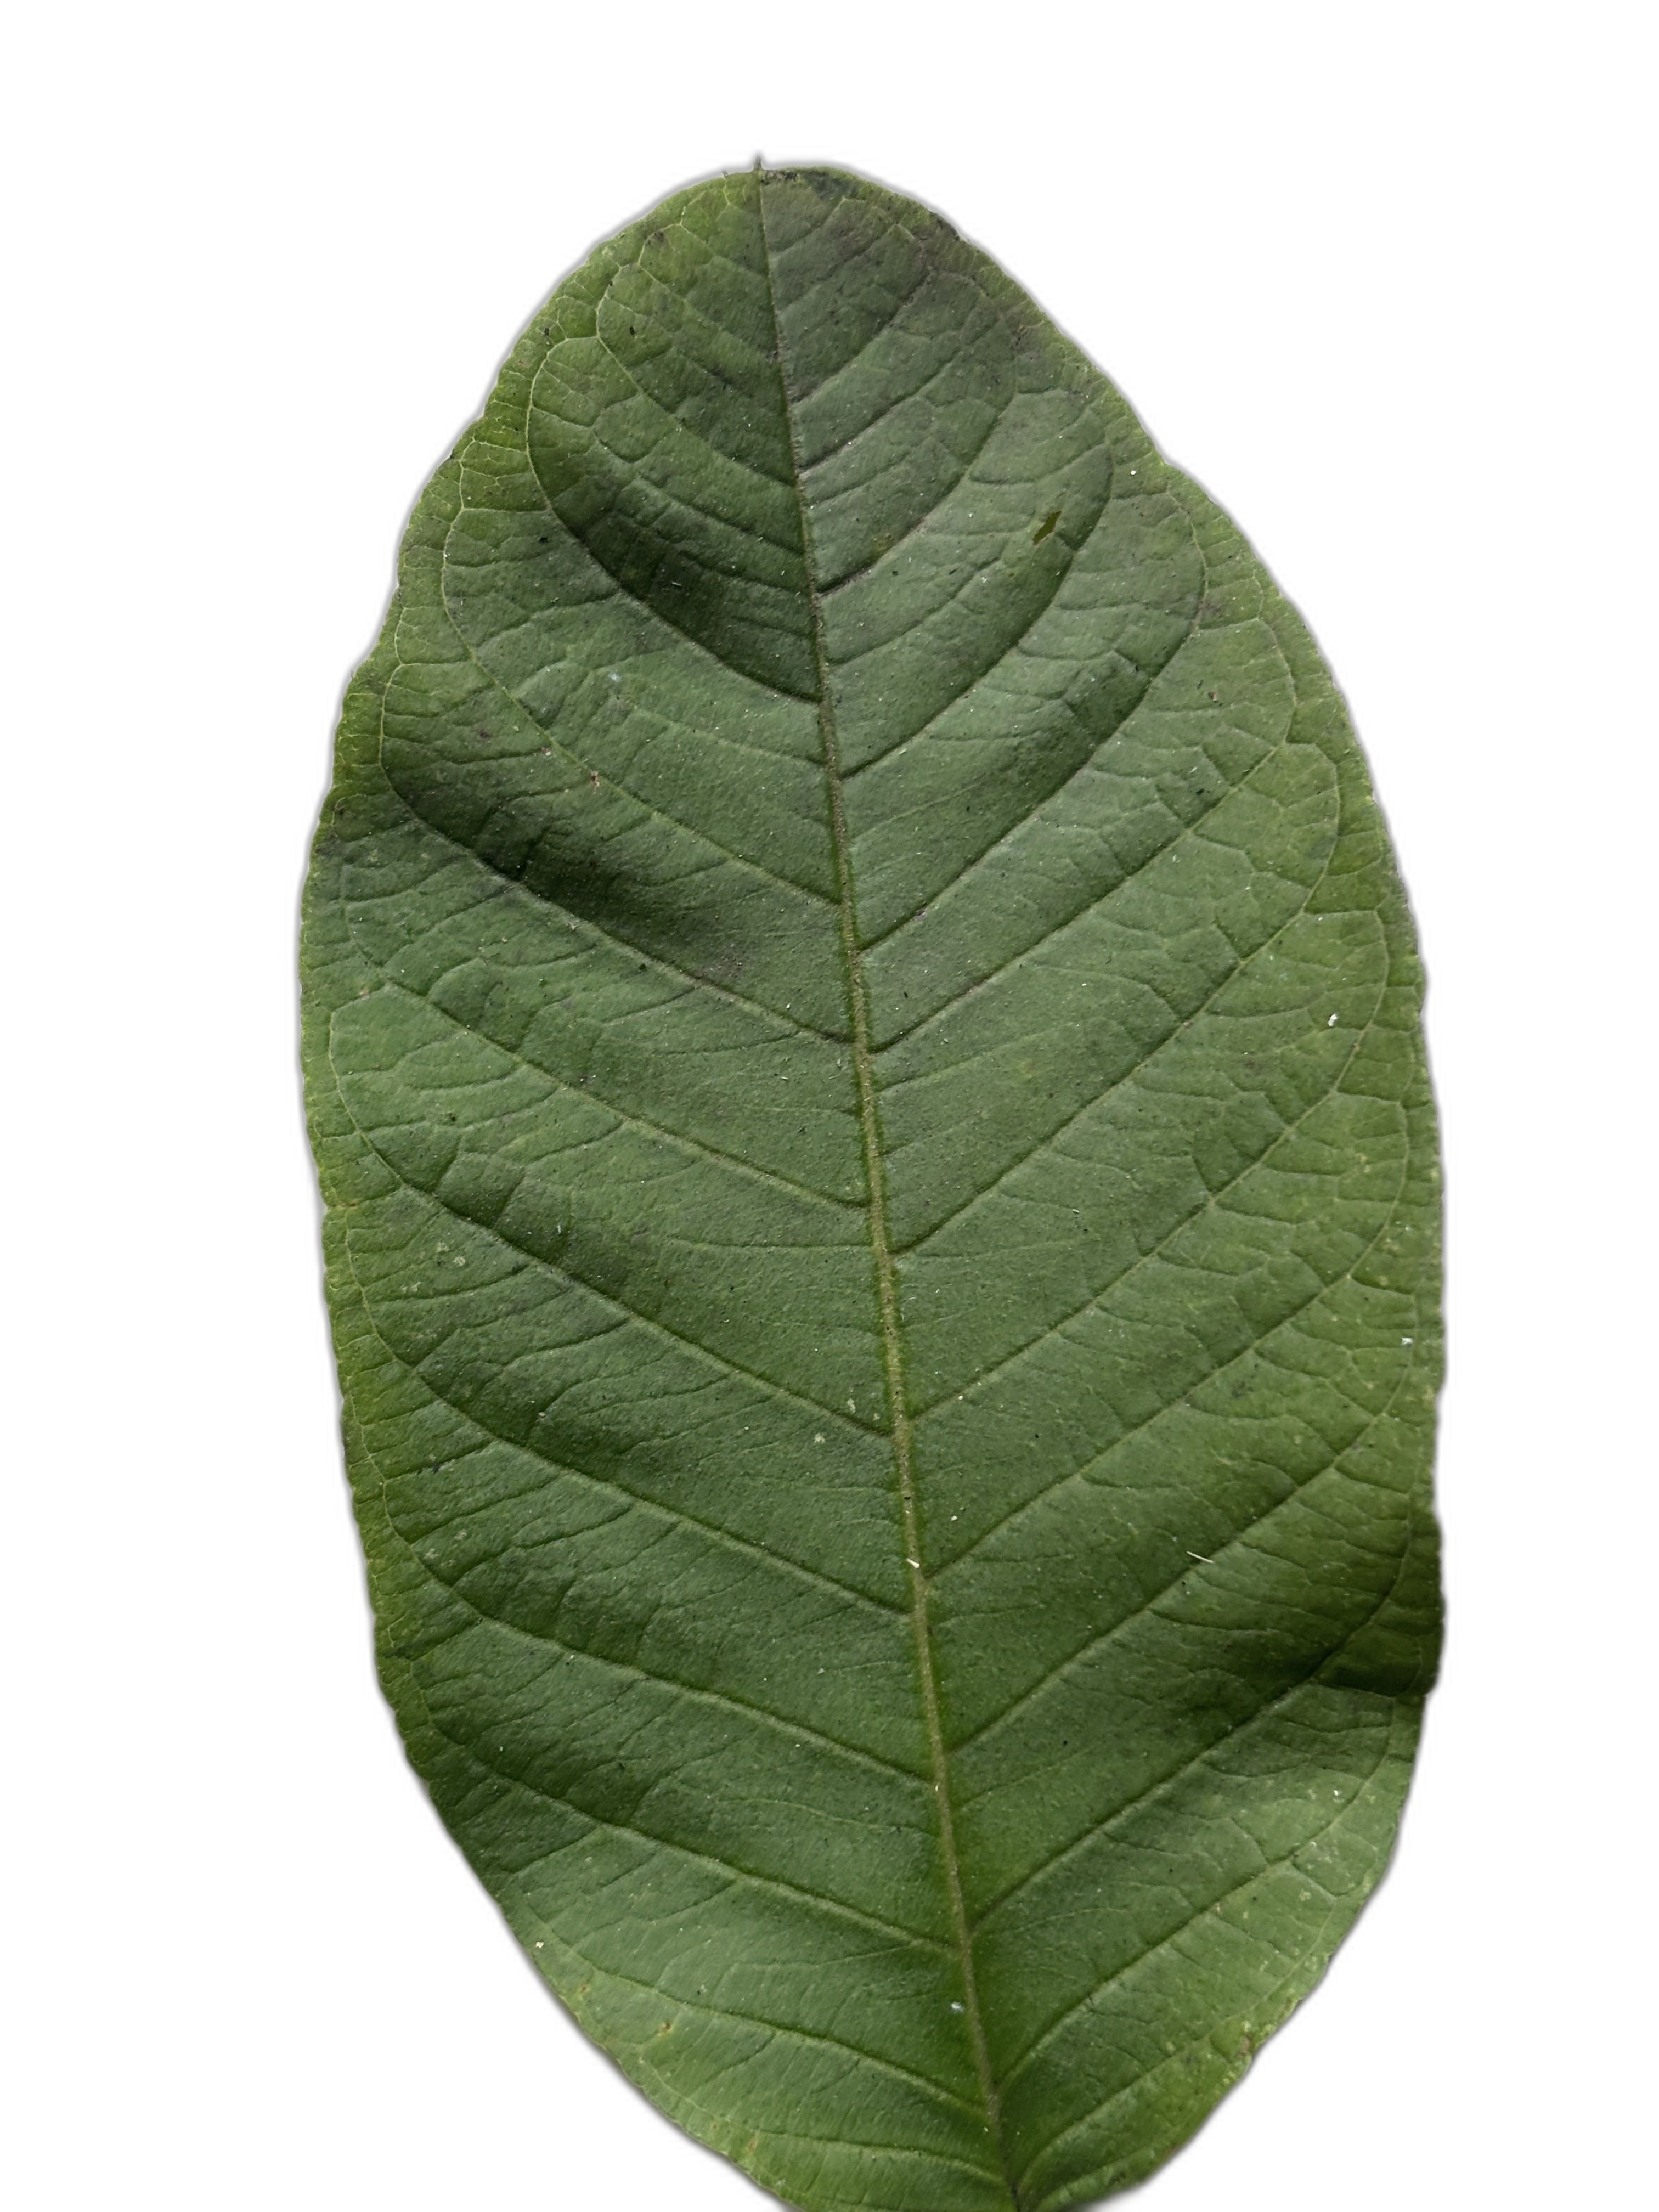
Plant part: leaf
Disease: Healthy